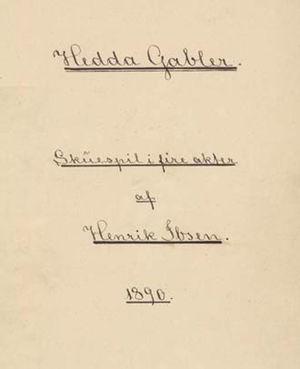
Hedda Gabler est une pièce norvégienne en quatre actes d'Henrik Ibsen. Écrite en 1890, elle a été créée le 31 janvier 1891 au Residenz Theatre de Munich, puis dans le pays d'Ibsen, à Oslo. Avec Une maison de poupée et Un ennemi du peuple, c'est l'une des pièces les plus célèbres du dramaturge.